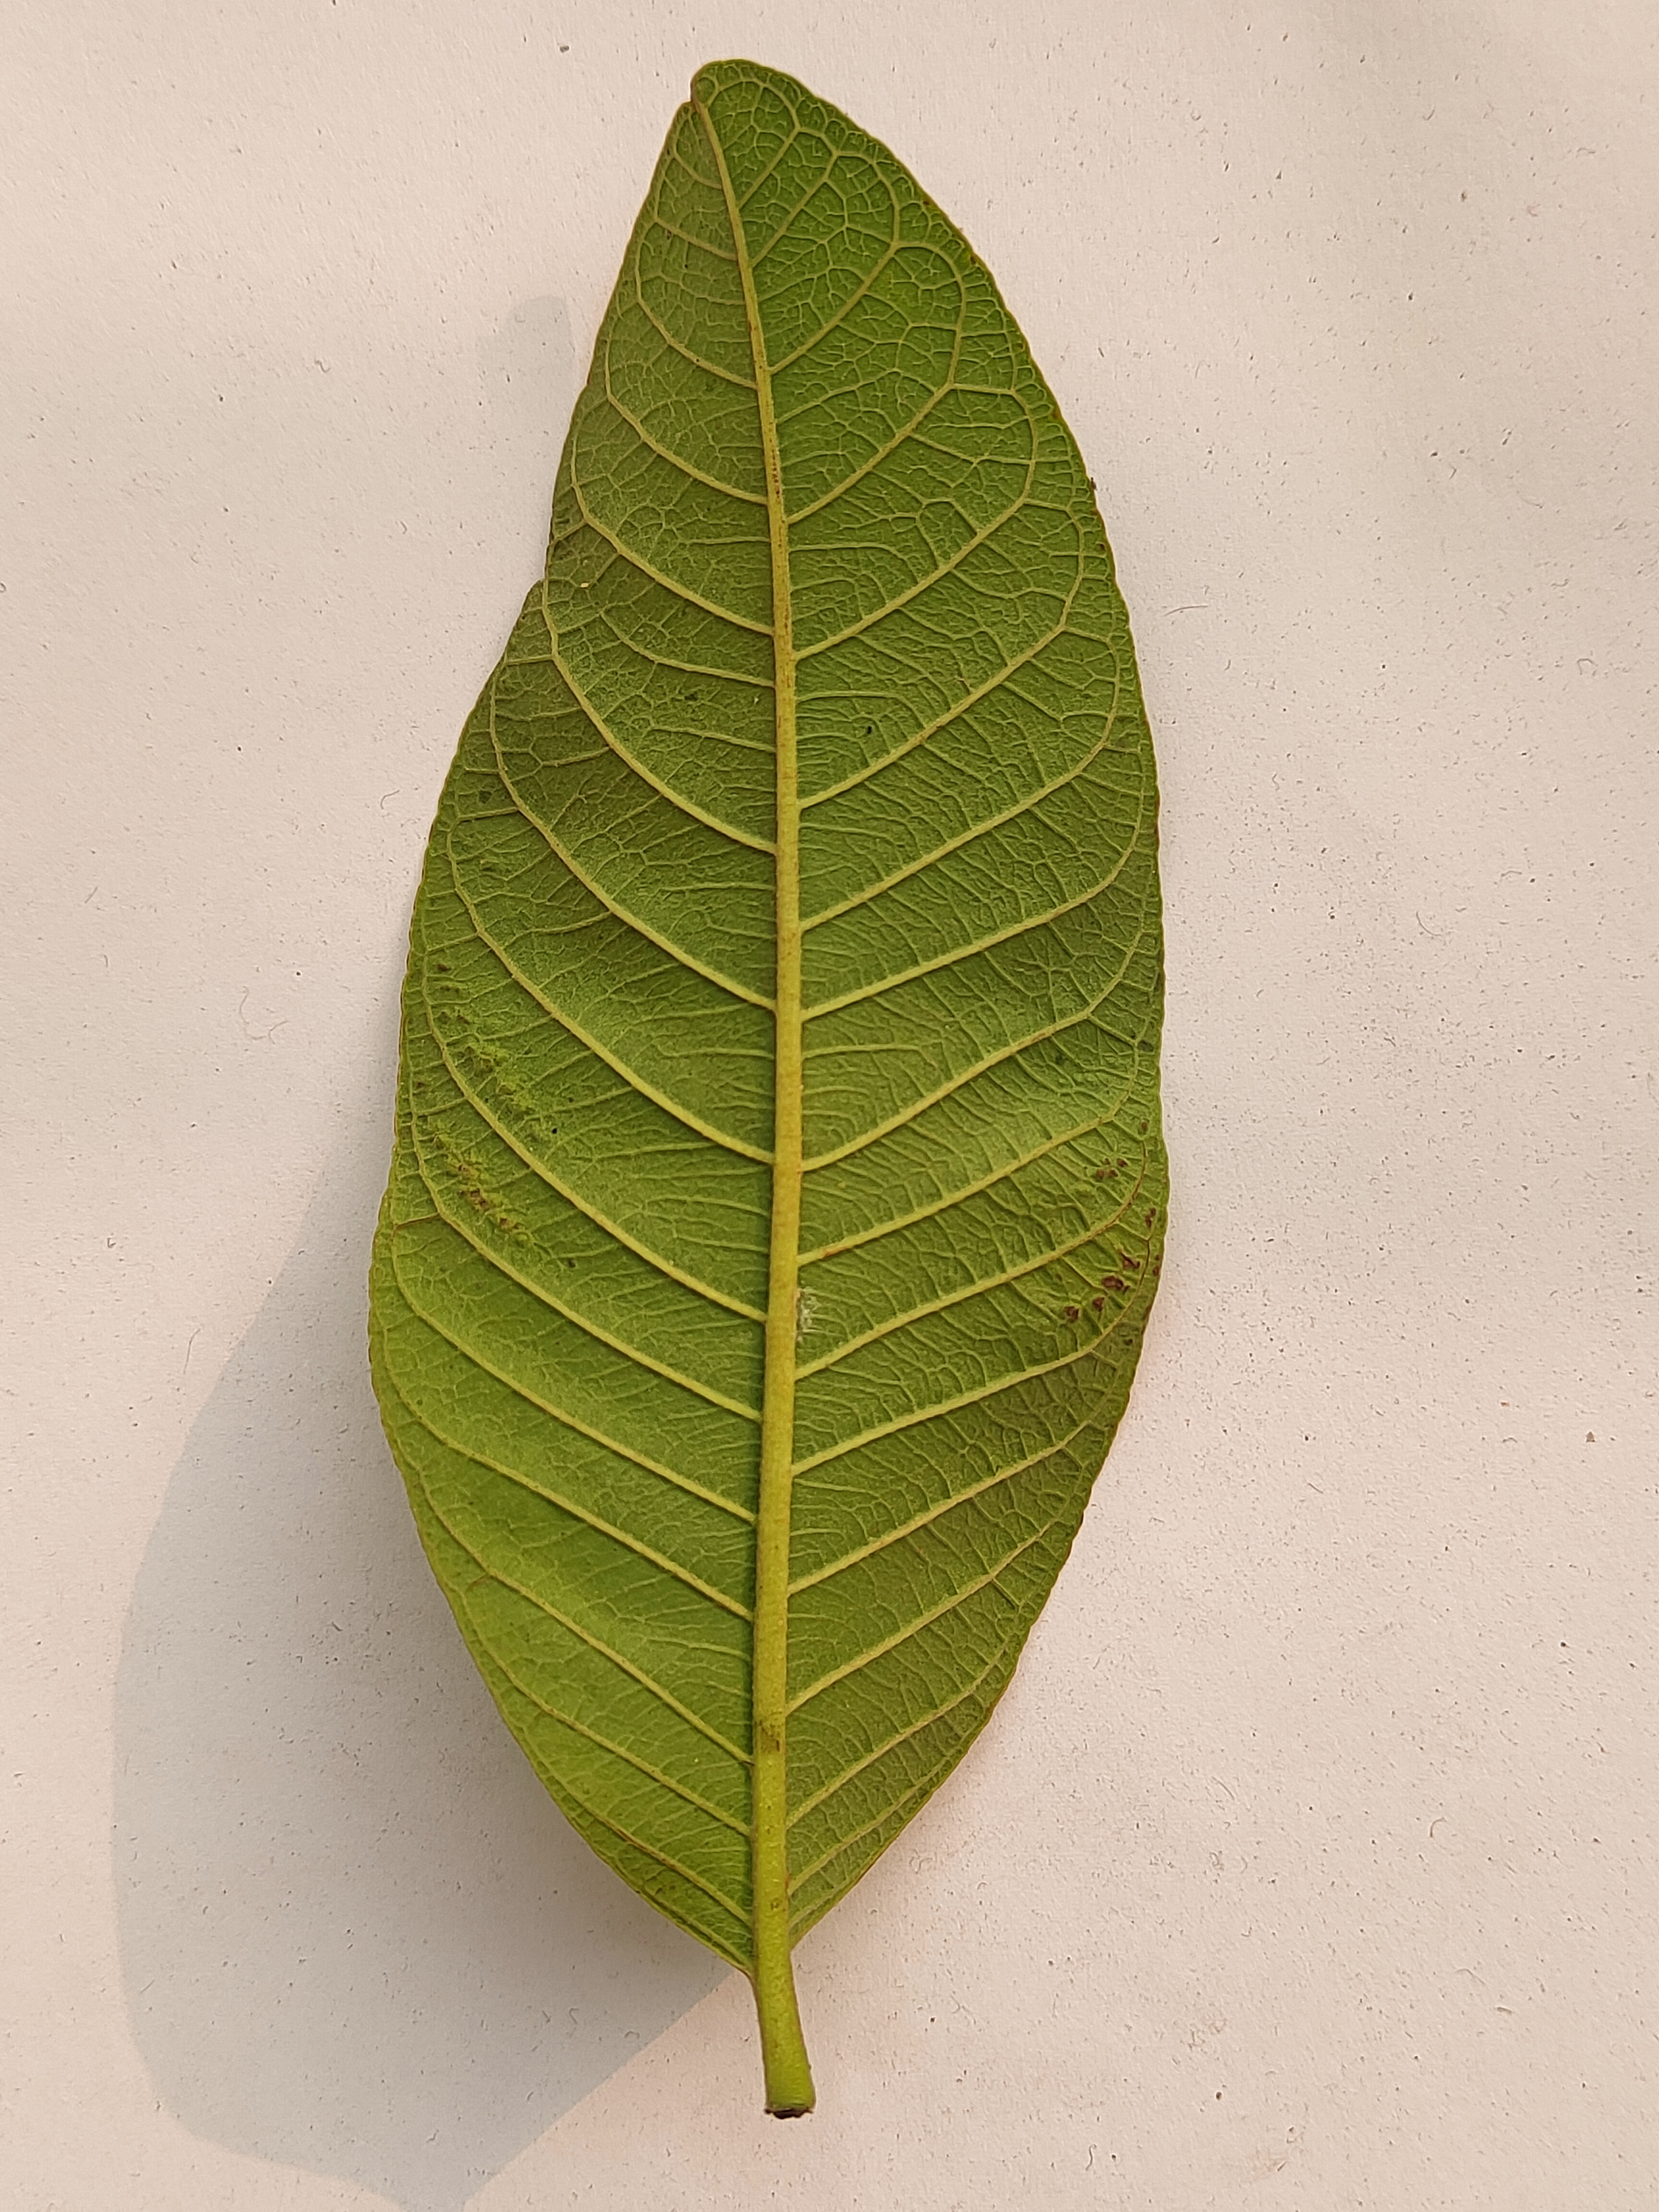
Leaf variety: Guava